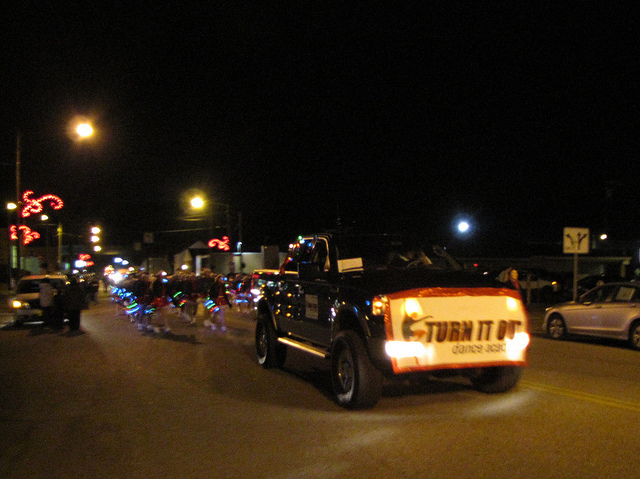
A truck driving down a road with a group of people behind it.

A truck in a parade moves down the street.

A truck travels down a street at night.